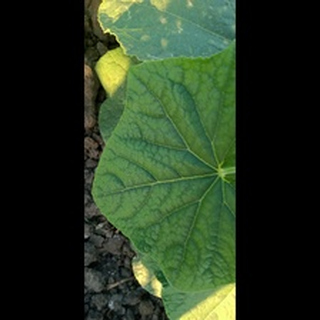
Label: healthy_cucumber